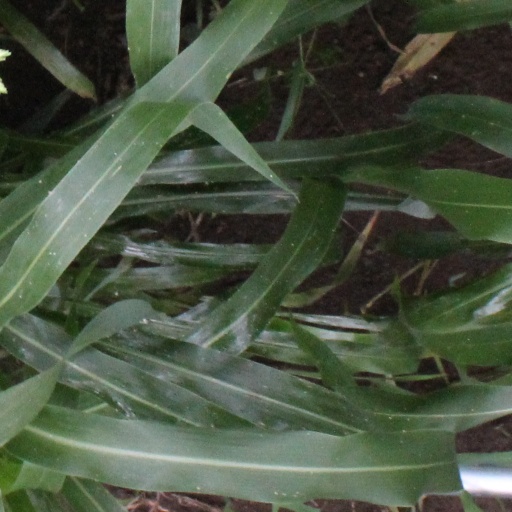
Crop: sorghum